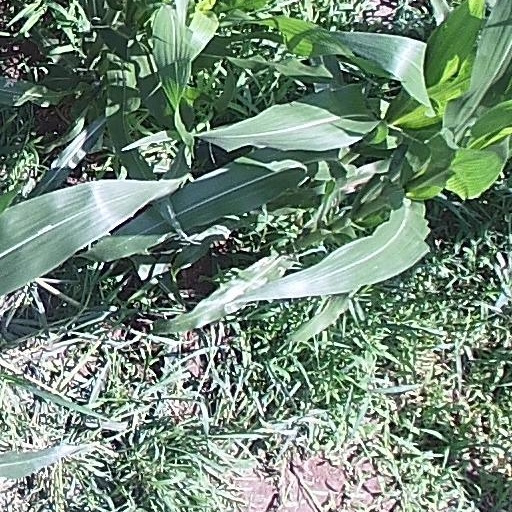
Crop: maize; corn